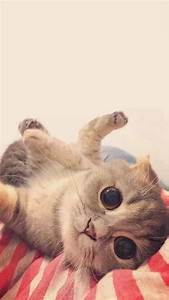
Label: gatto